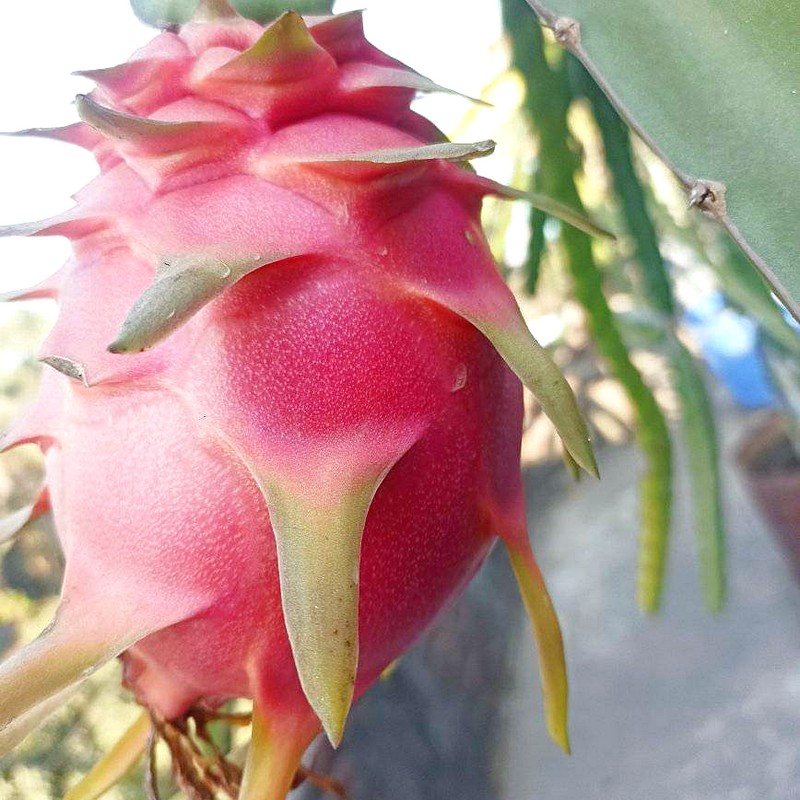
Label: Fresh Dragon Fruit